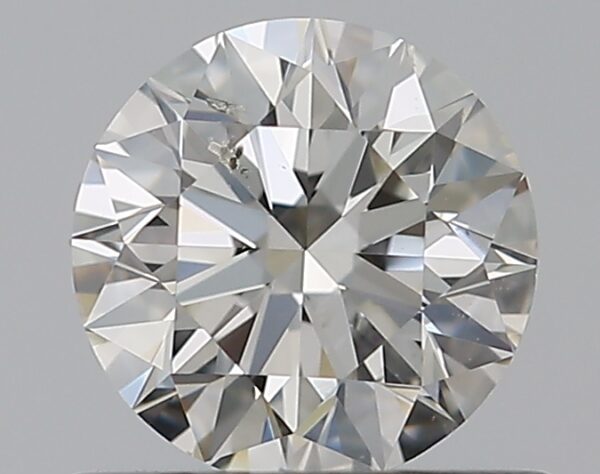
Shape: round
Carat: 0.51
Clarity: SI2
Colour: H
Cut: EX
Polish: EX
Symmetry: EX
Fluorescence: F
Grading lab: GIA
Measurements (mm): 5.08 x 5.11 x 3.18